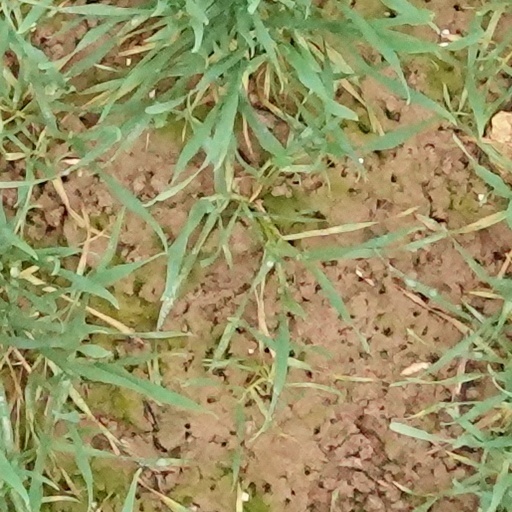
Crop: wheat